Sky position (RA, Dec in degrees): 245.93, 0.4478
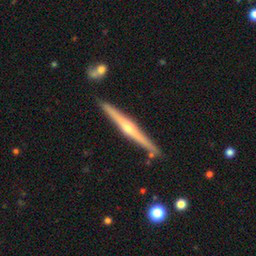
Galaxy morphology: Edge-on Galaxies with Bulge